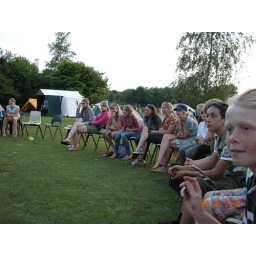
theater in the field